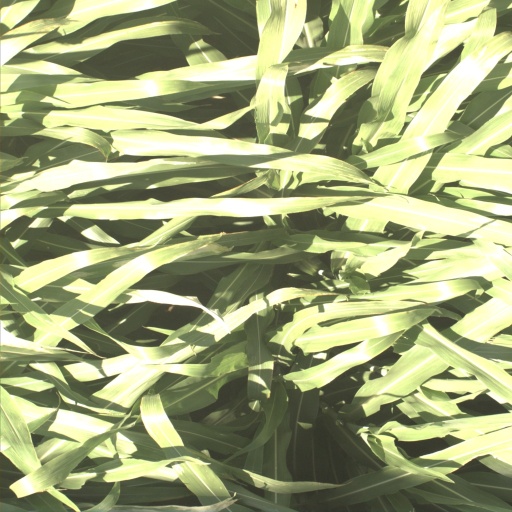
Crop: sorghum